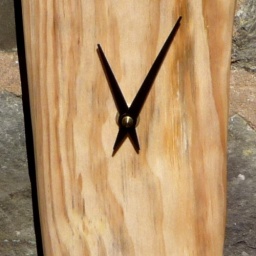
This clock started off as a piece of driftwood found on Tan-y-bwlch beach in Aberystwyth, Wales.